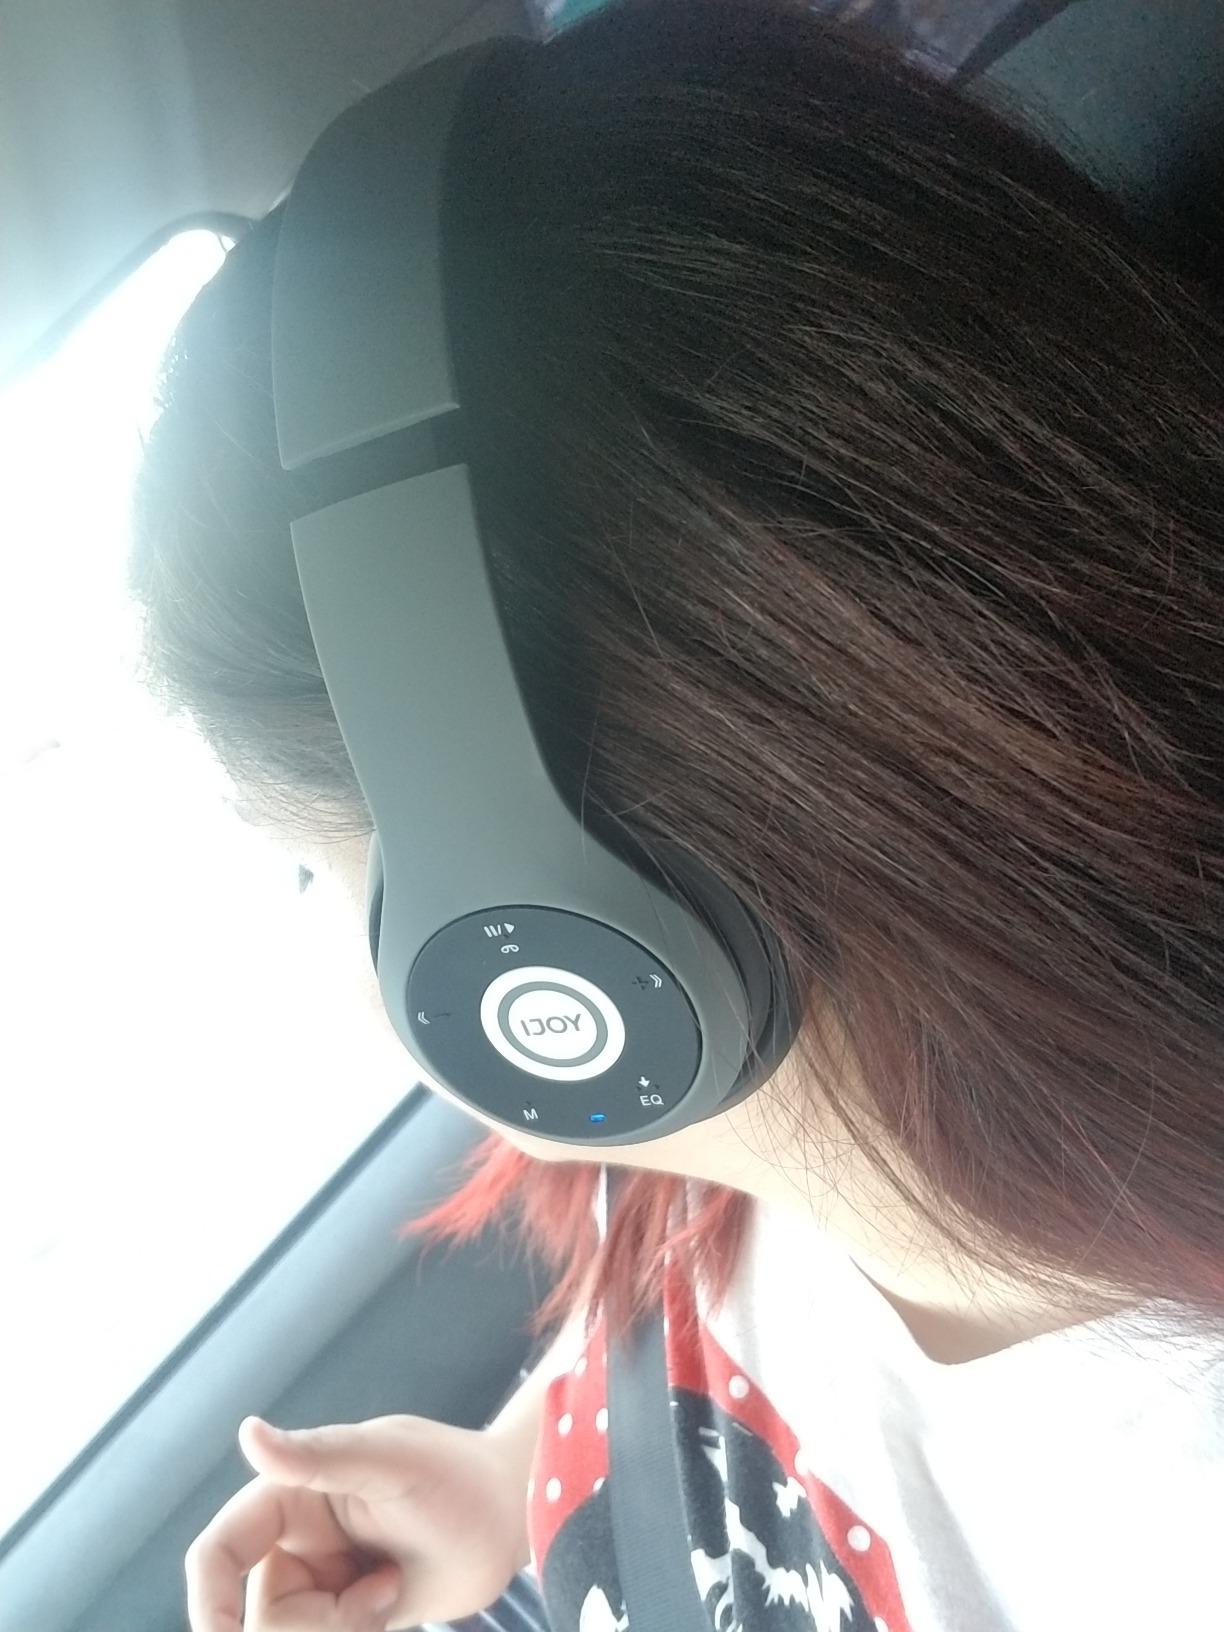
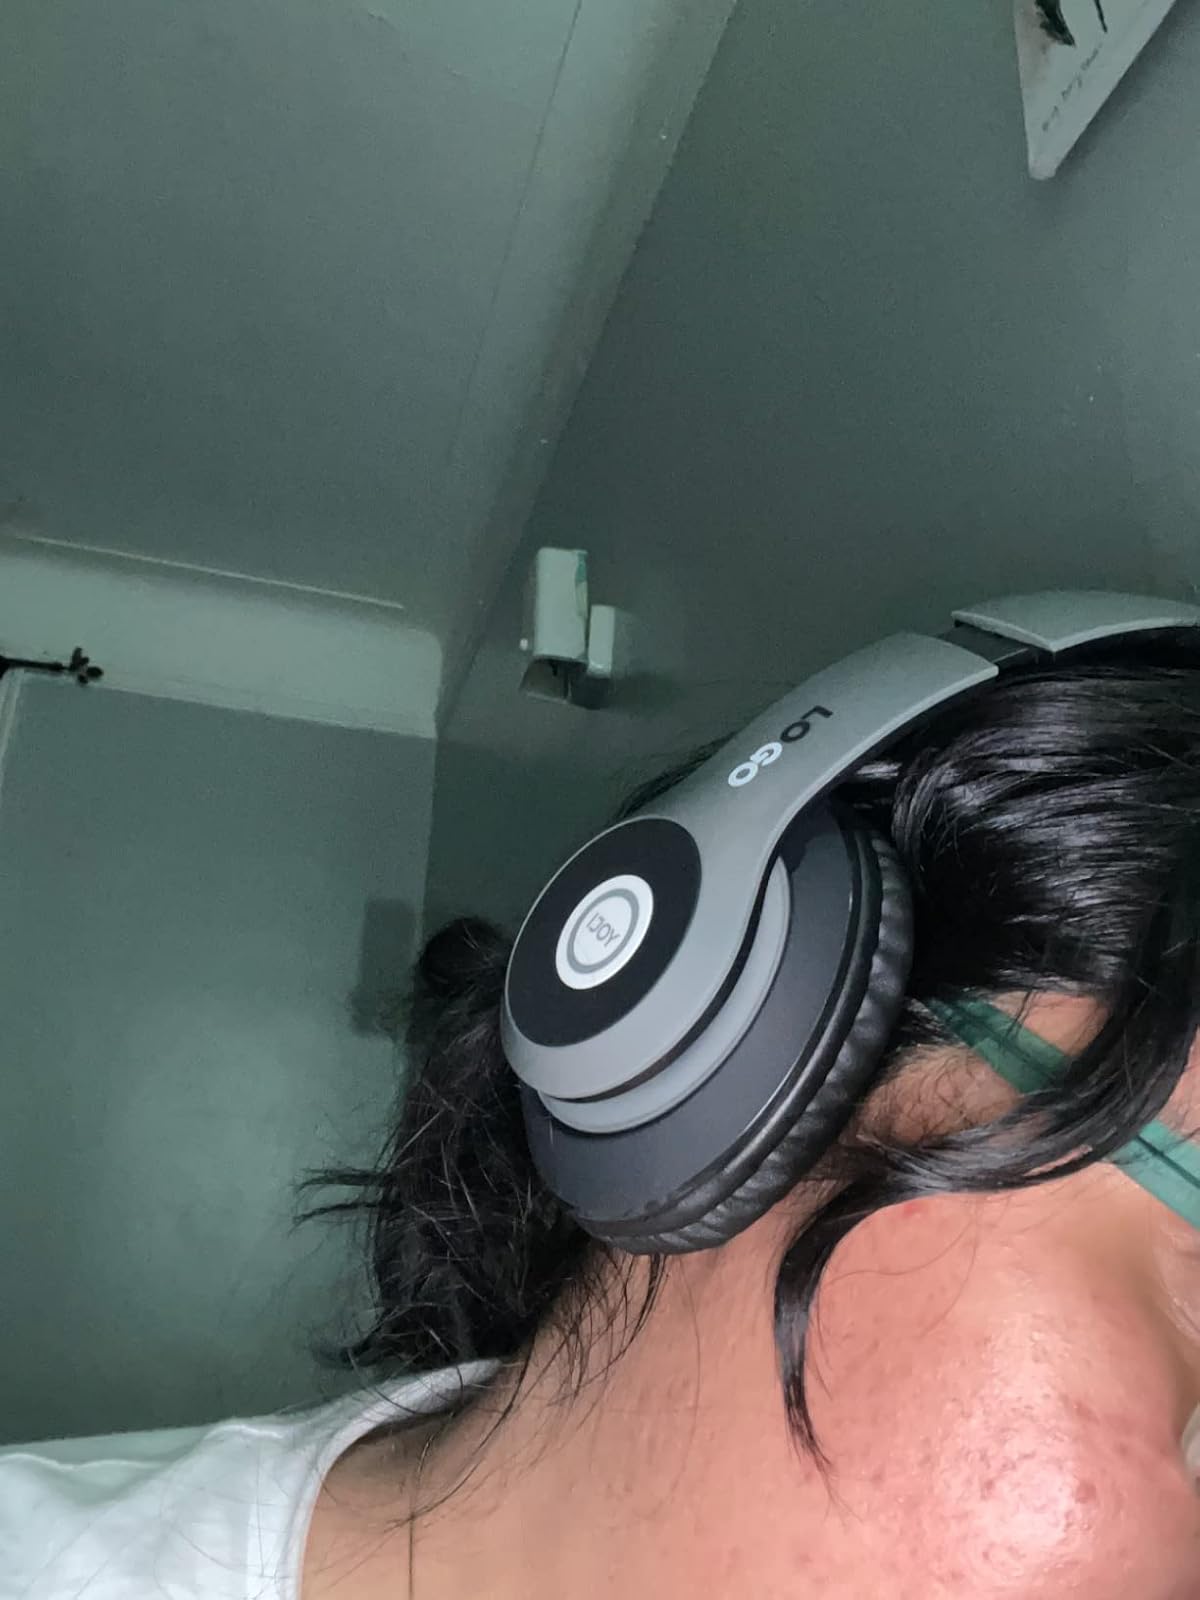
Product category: headphones
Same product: yes